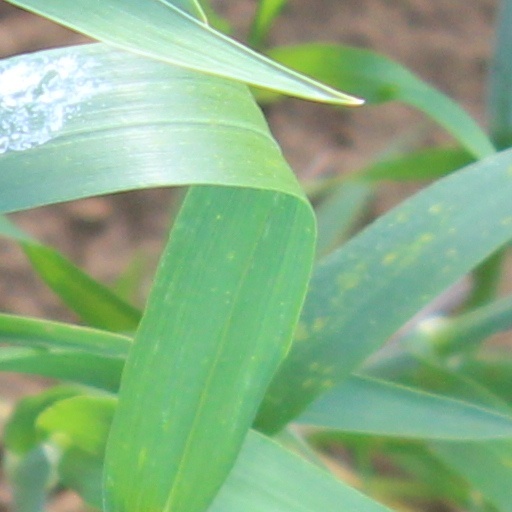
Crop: wheat